Oak

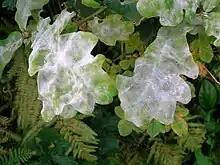
Oak powdery mildew on pedunculate oak, caused by "Erysiphe alphitoides"

Oaks are affected by a large number of pests and diseases. For instance, "Q. robur" and "Q. petraea" in Britain host 423 insect species. This diversity includes 106 macro-moths, 83 micro-moths, 67 beetles, 53 cynipoidean wasps, 38 heteropteran bugs, 21 auchenorrhynchan bugs, 17 sawflies, and 15 aphids. The insect numbers are seasonal: in spring, chewing insects such as caterpillars become numerous, followed by insects with sucking mouthparts such as aphids, then by leaf miners, and finally by gall wasps such as "Neuroterus". Several powdery mildews affect oak species. In Europe, the species "Erysiphe alphitoides" is the most common. It reduces the ability of leaves to photosynthesize, and infected leaves are shed early.